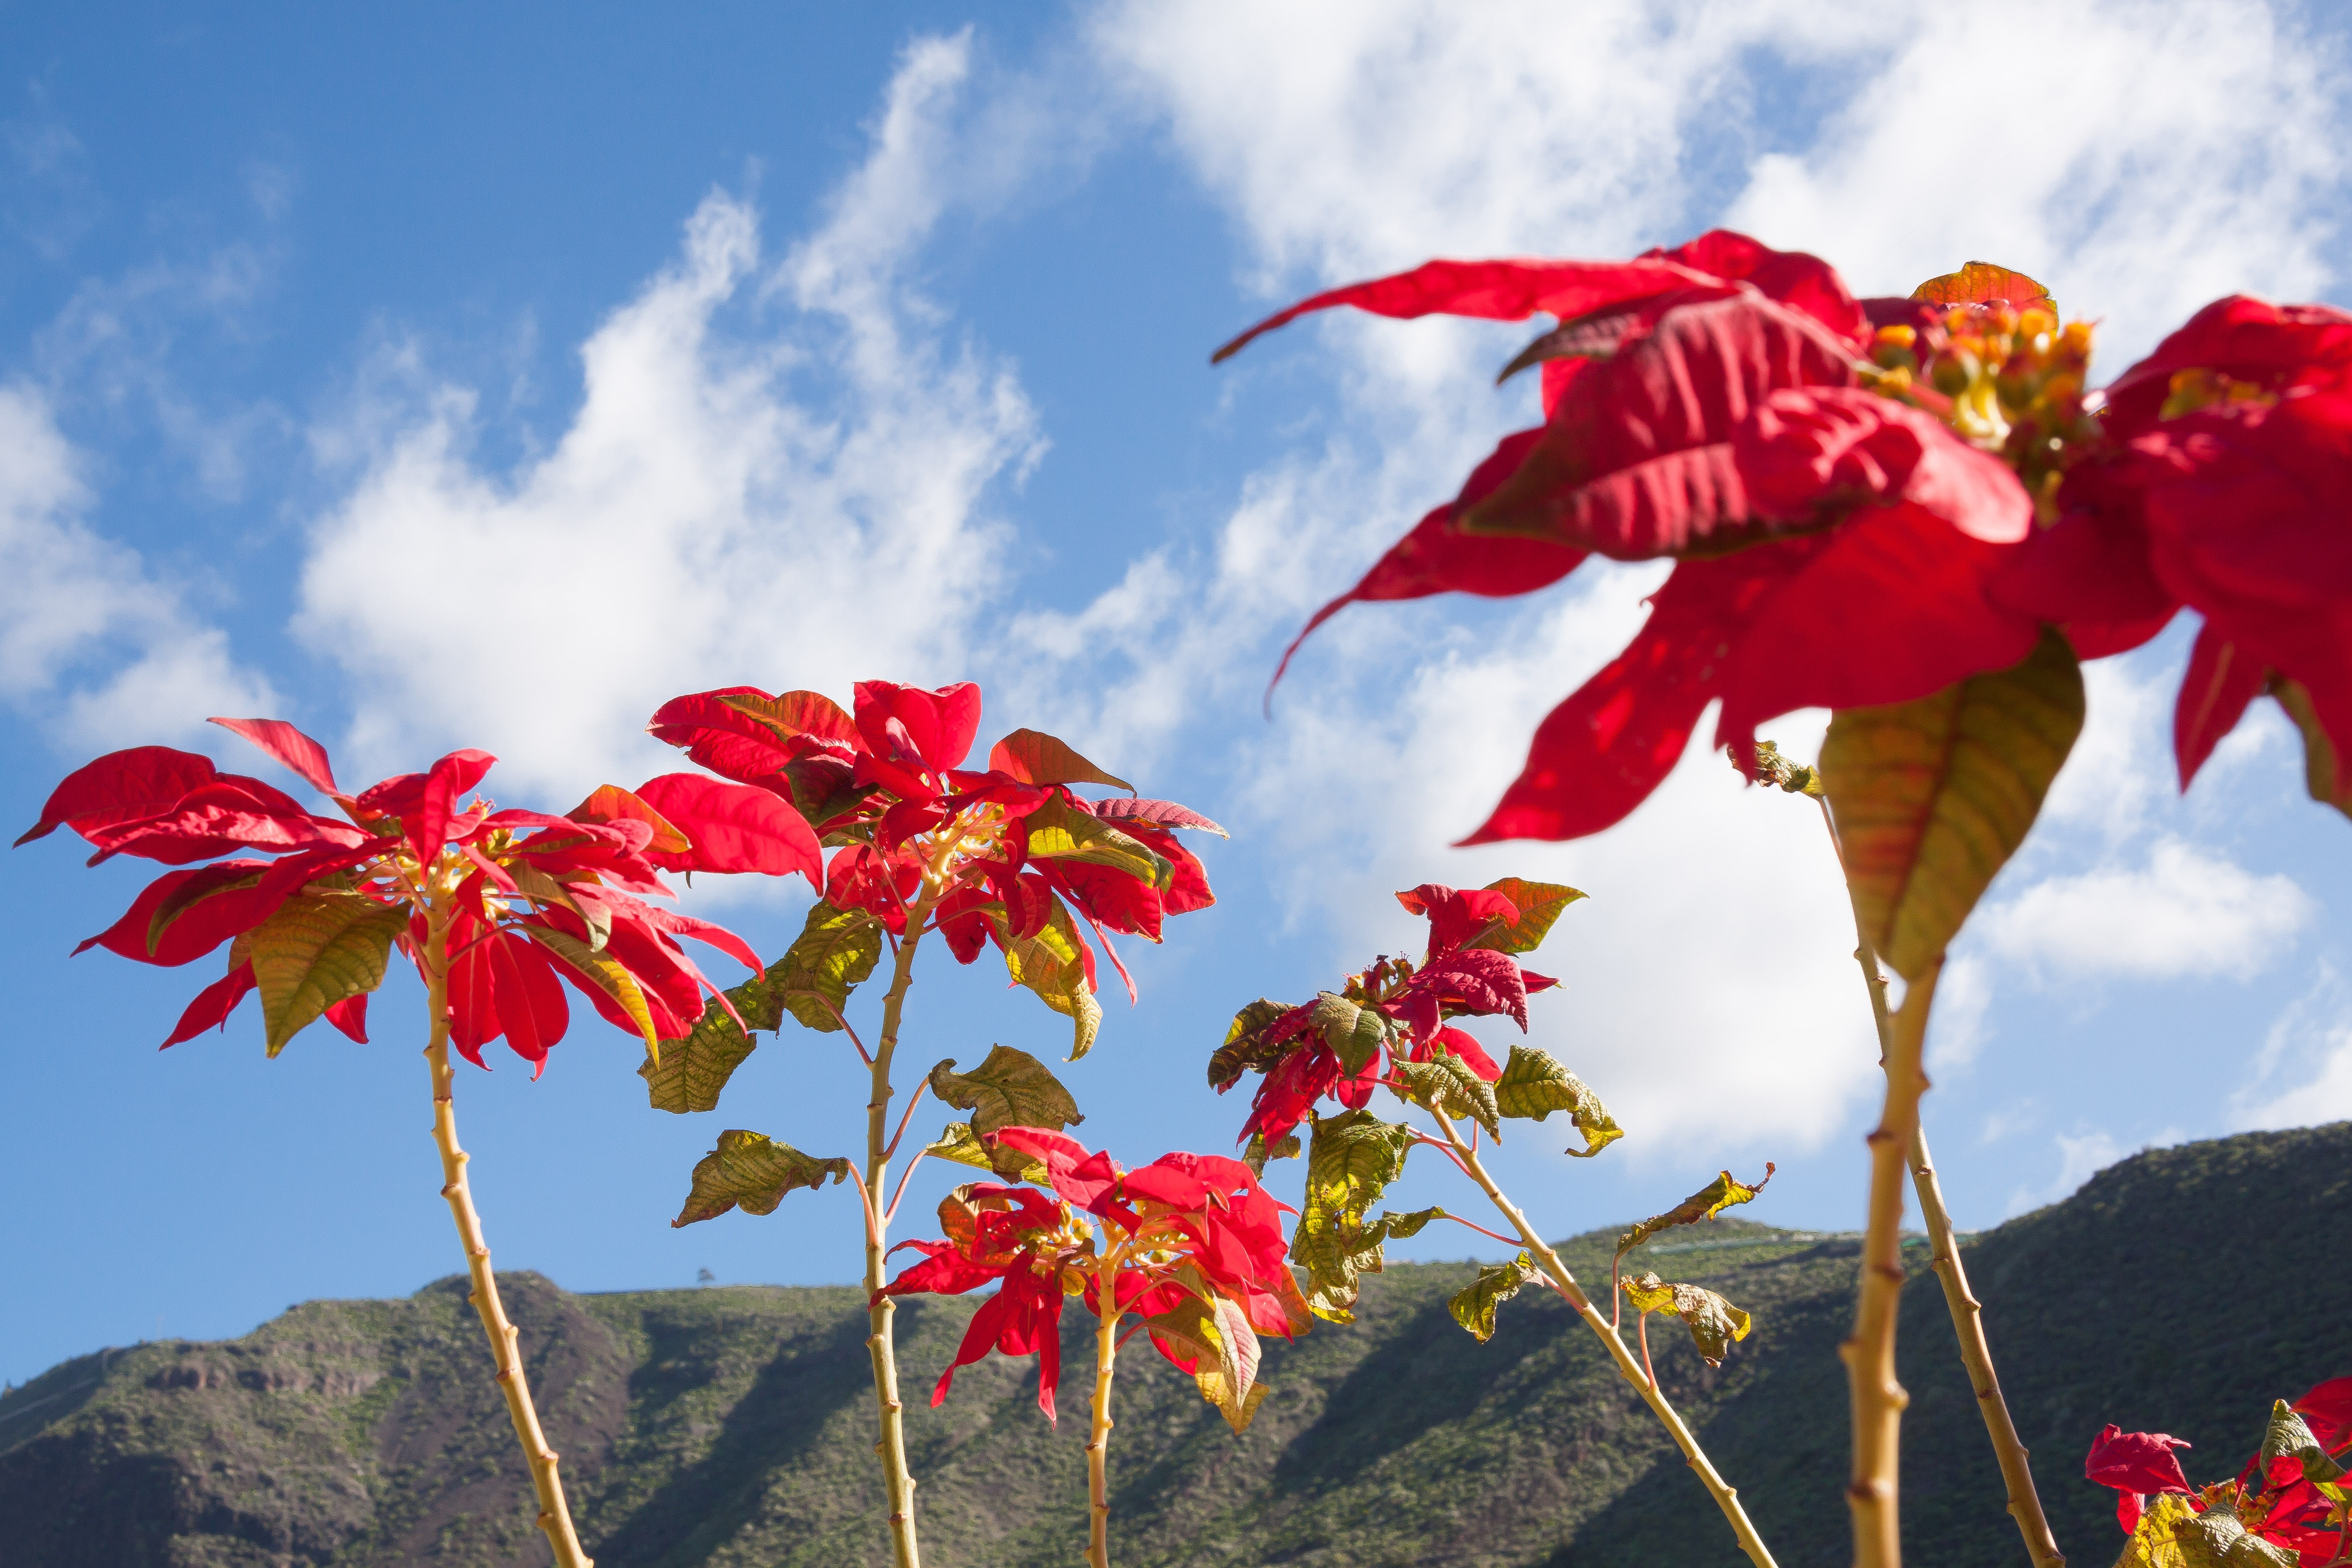
nature, blossom, plant, sky, white, sunlight, leaf, flower, petal, green, red, autumn, botany, blue, yellow, christmas, flora, season, wildflower, clouds, mountains, tenerife, poinsettia, pulcherrima, euphorbia, macro photography, ornamental plant, canary islands, flowering plant, christmas star, spurge family, spurge, wildwachsend, adventsstern, euphorbiaceae, land plant